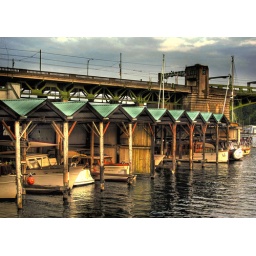
Classic wooden boats moored near the University Bridge, Lake Union, Seattle. HDr